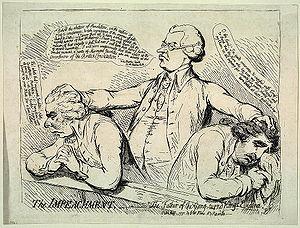
Chronologie de la bande dessinée :
Le terme phylactère se rapporte à des éléments divers dans les religions de l’Égypte antique et judéo-chrétiennes, l'art médiéval et la bande dessinée. L’étymologie du mot est grecque et son usage a deux origines : dans un contexte chrétien et médiéval, il dérive du latin tardif phylacterium, dérivé du grec ancien φυλακτήριον, lui-même issu de φυλάσσειν. Dans le judaïsme, il s'agit également d'un synonyme de l'hébreu תפילין, utilisé dans l'Ancien Testament.